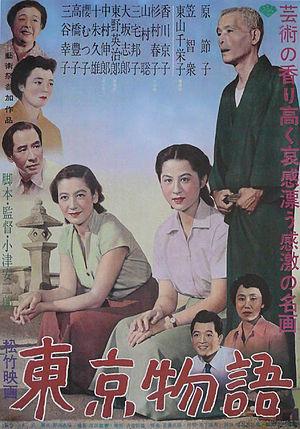
Voyage à Tokyo est un film japonais réalisé par Yasujirō Ozu, sorti en 1953. Il raconte l'histoire d'un couple de retraités, qui viennent à Tōkyō rendre visite à leurs enfants, mais qui découvrent que ceux-ci sont trop absorbés dans leur quotidien pour leur consacrer beaucoup d'attention. Ozu utilise cette histoire pour décrire le début de la désintégration du système familial japonais. Ce film figure sur plusieurs palmarès des plus grands films de l'histoire du cinéma et a permis de faire connaître Ozu en occident.
Cette liste des meilleurs films jamais réalisés se base sur des sondages d'opinion nationaux et internationaux, sur l'avis des critiques ou du public.
Sō Yamamura, né le 24 février 1910 à Tenri et mort le 26 mai 2000 à Suginami, est un acteur et réalisateur japonais. Il est parfois mentionné dans les films sous le nom de Satoshi Yamamura.